Patrick Dwyer (boxer)

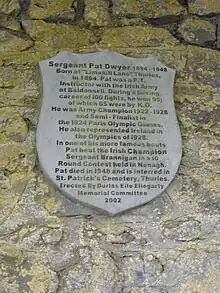
Plaque in Thurles commemorating Dwyer. It claims he "represented Ireland" at the 1928 Olympics; he did not fight but was present as a coach.

Patrick "Pat" Dwyer (31 March 1894 – 9 August 1948) was an Irish boxer. He competed in the men's welterweight event at the 1924 Summer Olympics. He lived most of his life in Thurles and worked as a Garda Síochána (policeman).